Great Neva

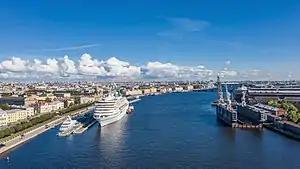
Great Neva

The Great Neva or Bolshaya Neva is the largest armlet of the river Neva. It starts near the Spit of Vasilievsky Island (easternmost tip of the island).